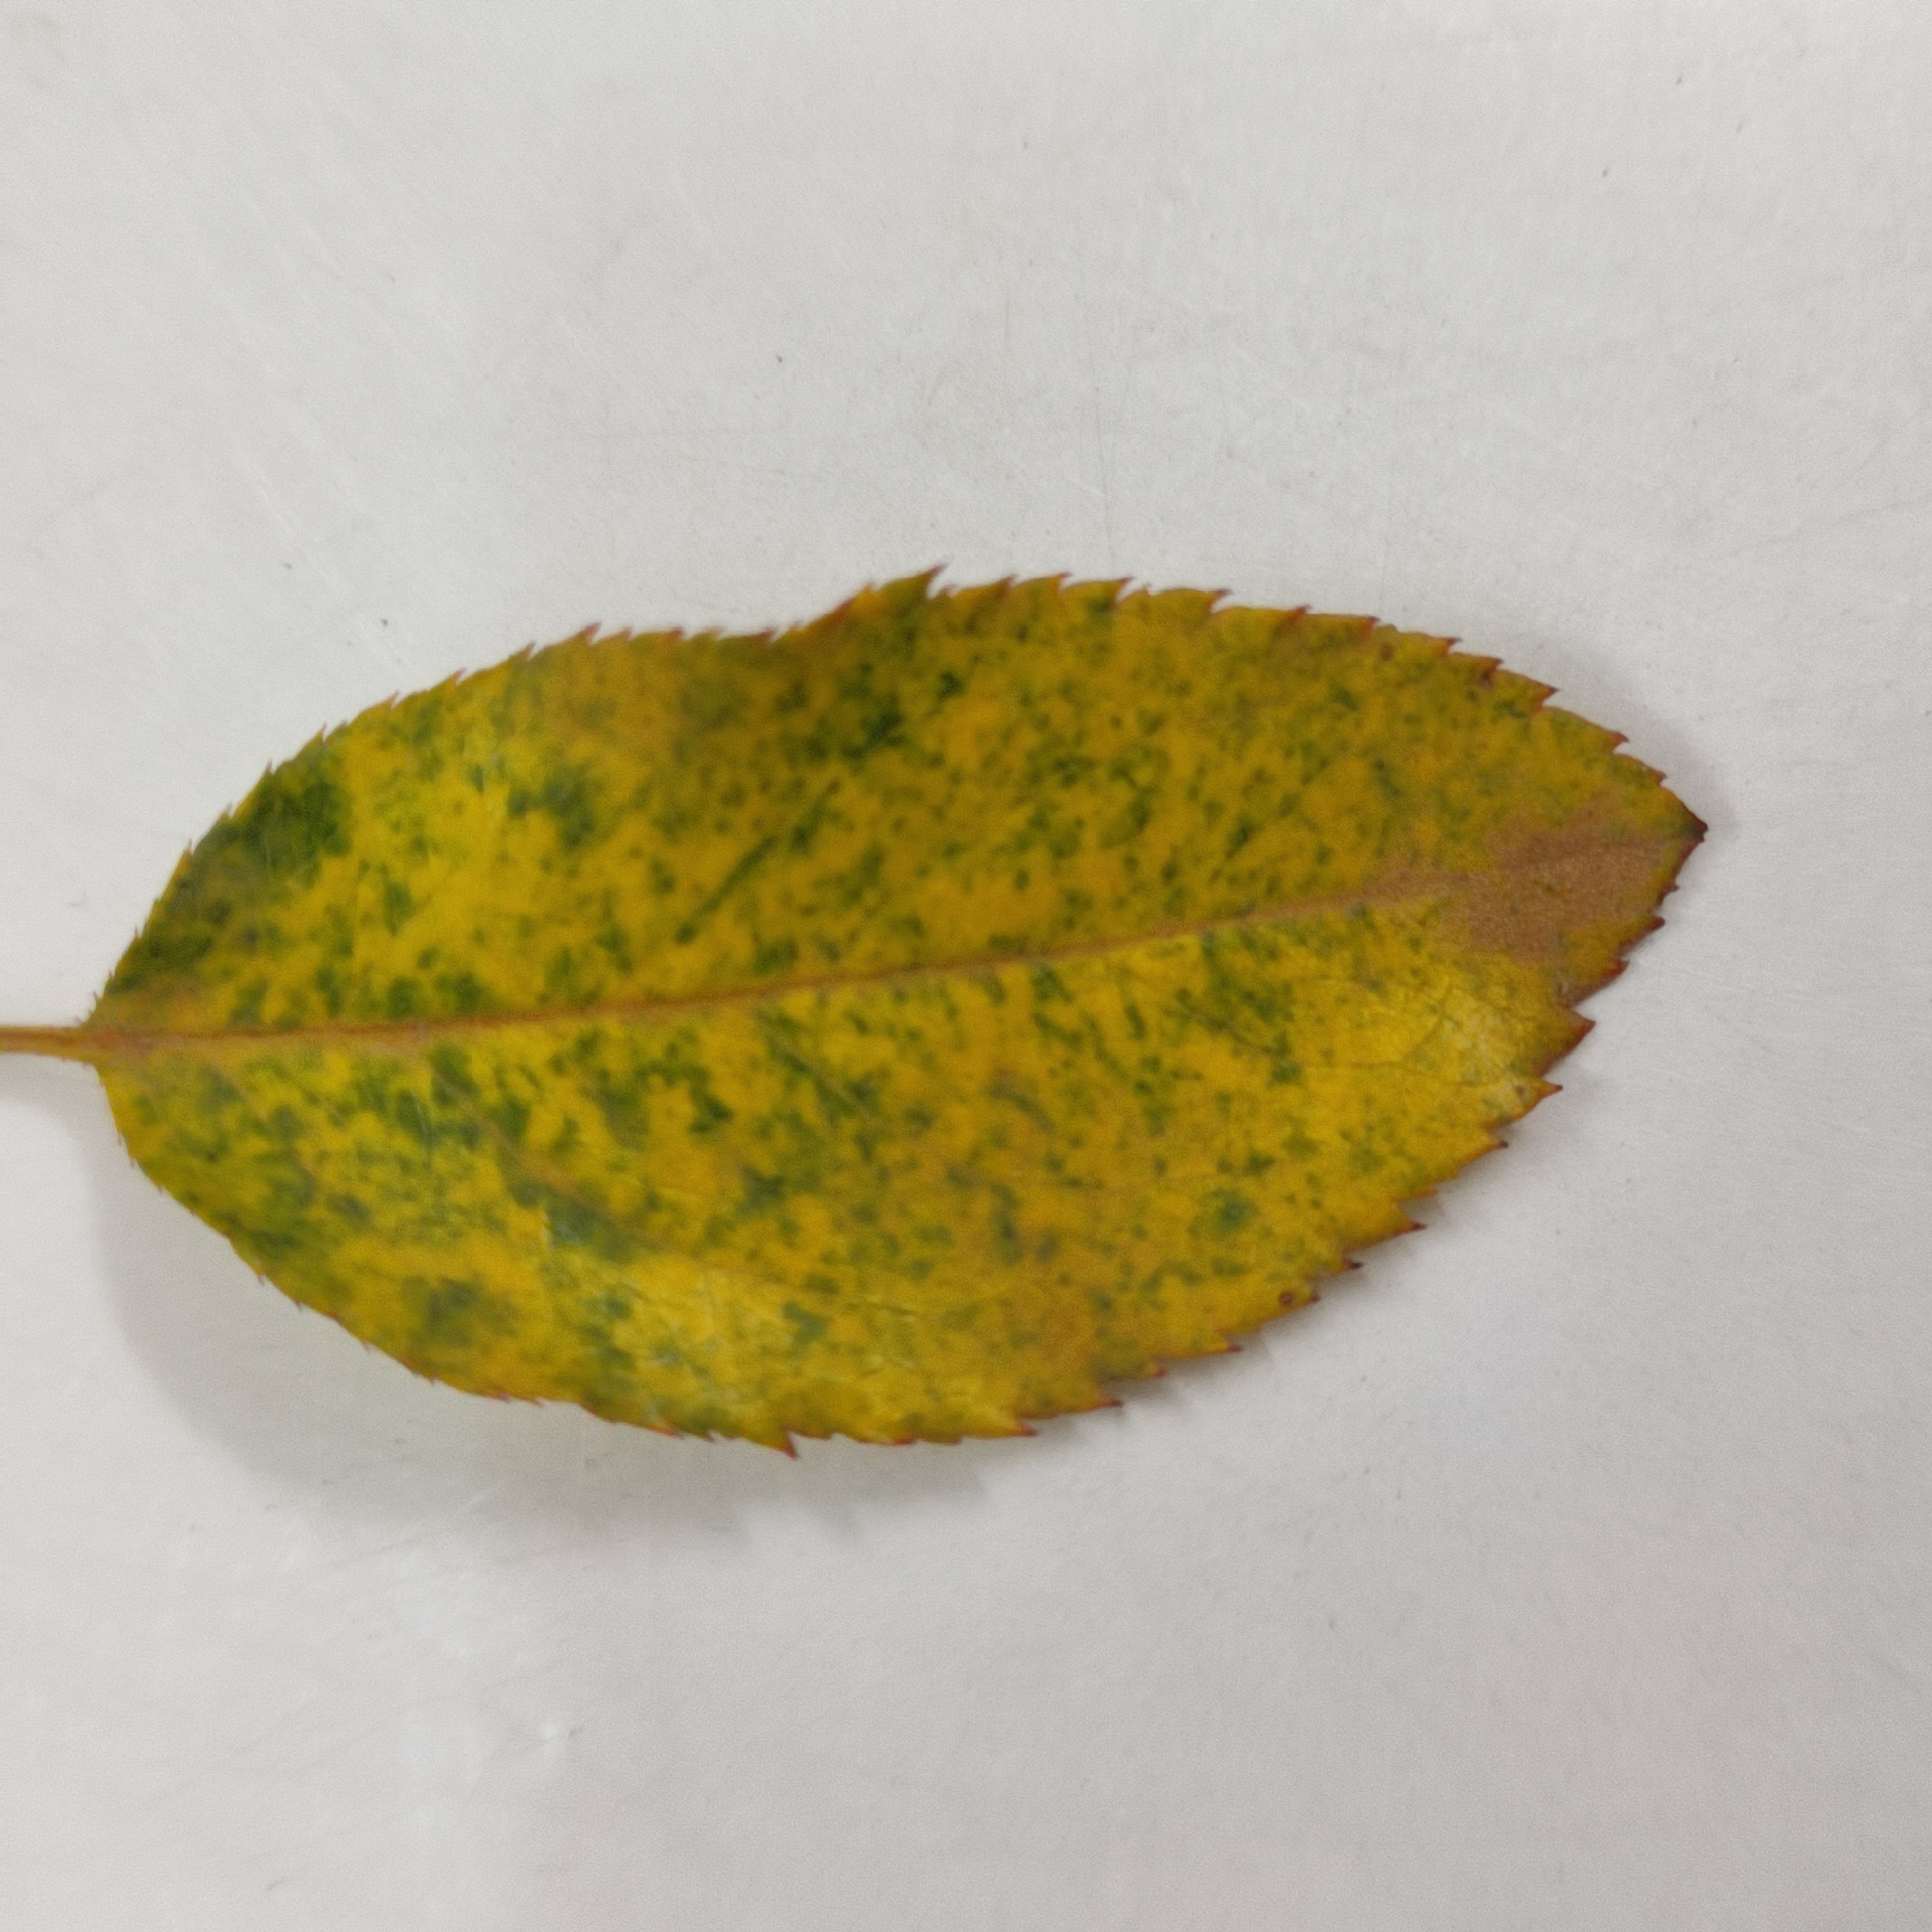
Label: Yellow Mosaic Virus